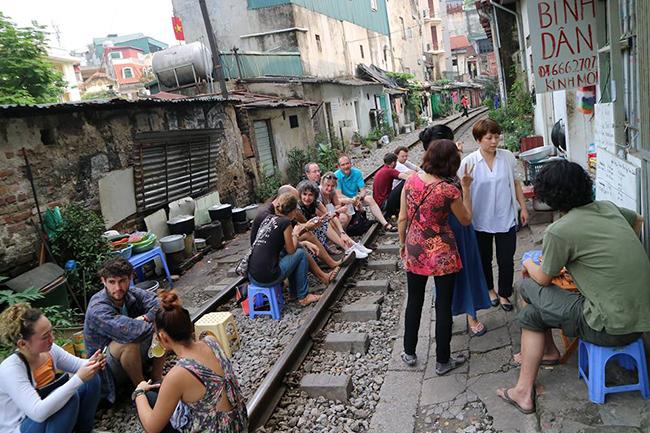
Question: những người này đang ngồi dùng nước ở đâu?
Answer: ở trên đường sắt